The Interceptor

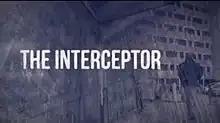

The Interceptor is a British drama television serial that was first broadcast on BBC One from 10 June until 29 July 2015. The eight-part series was written by Tony Saint and made by BBC Drama Productions. The series was cancelled after one series. According to O.T. Fagbenle who stars as agent Ash, the show was a victim of management change at the BBC.